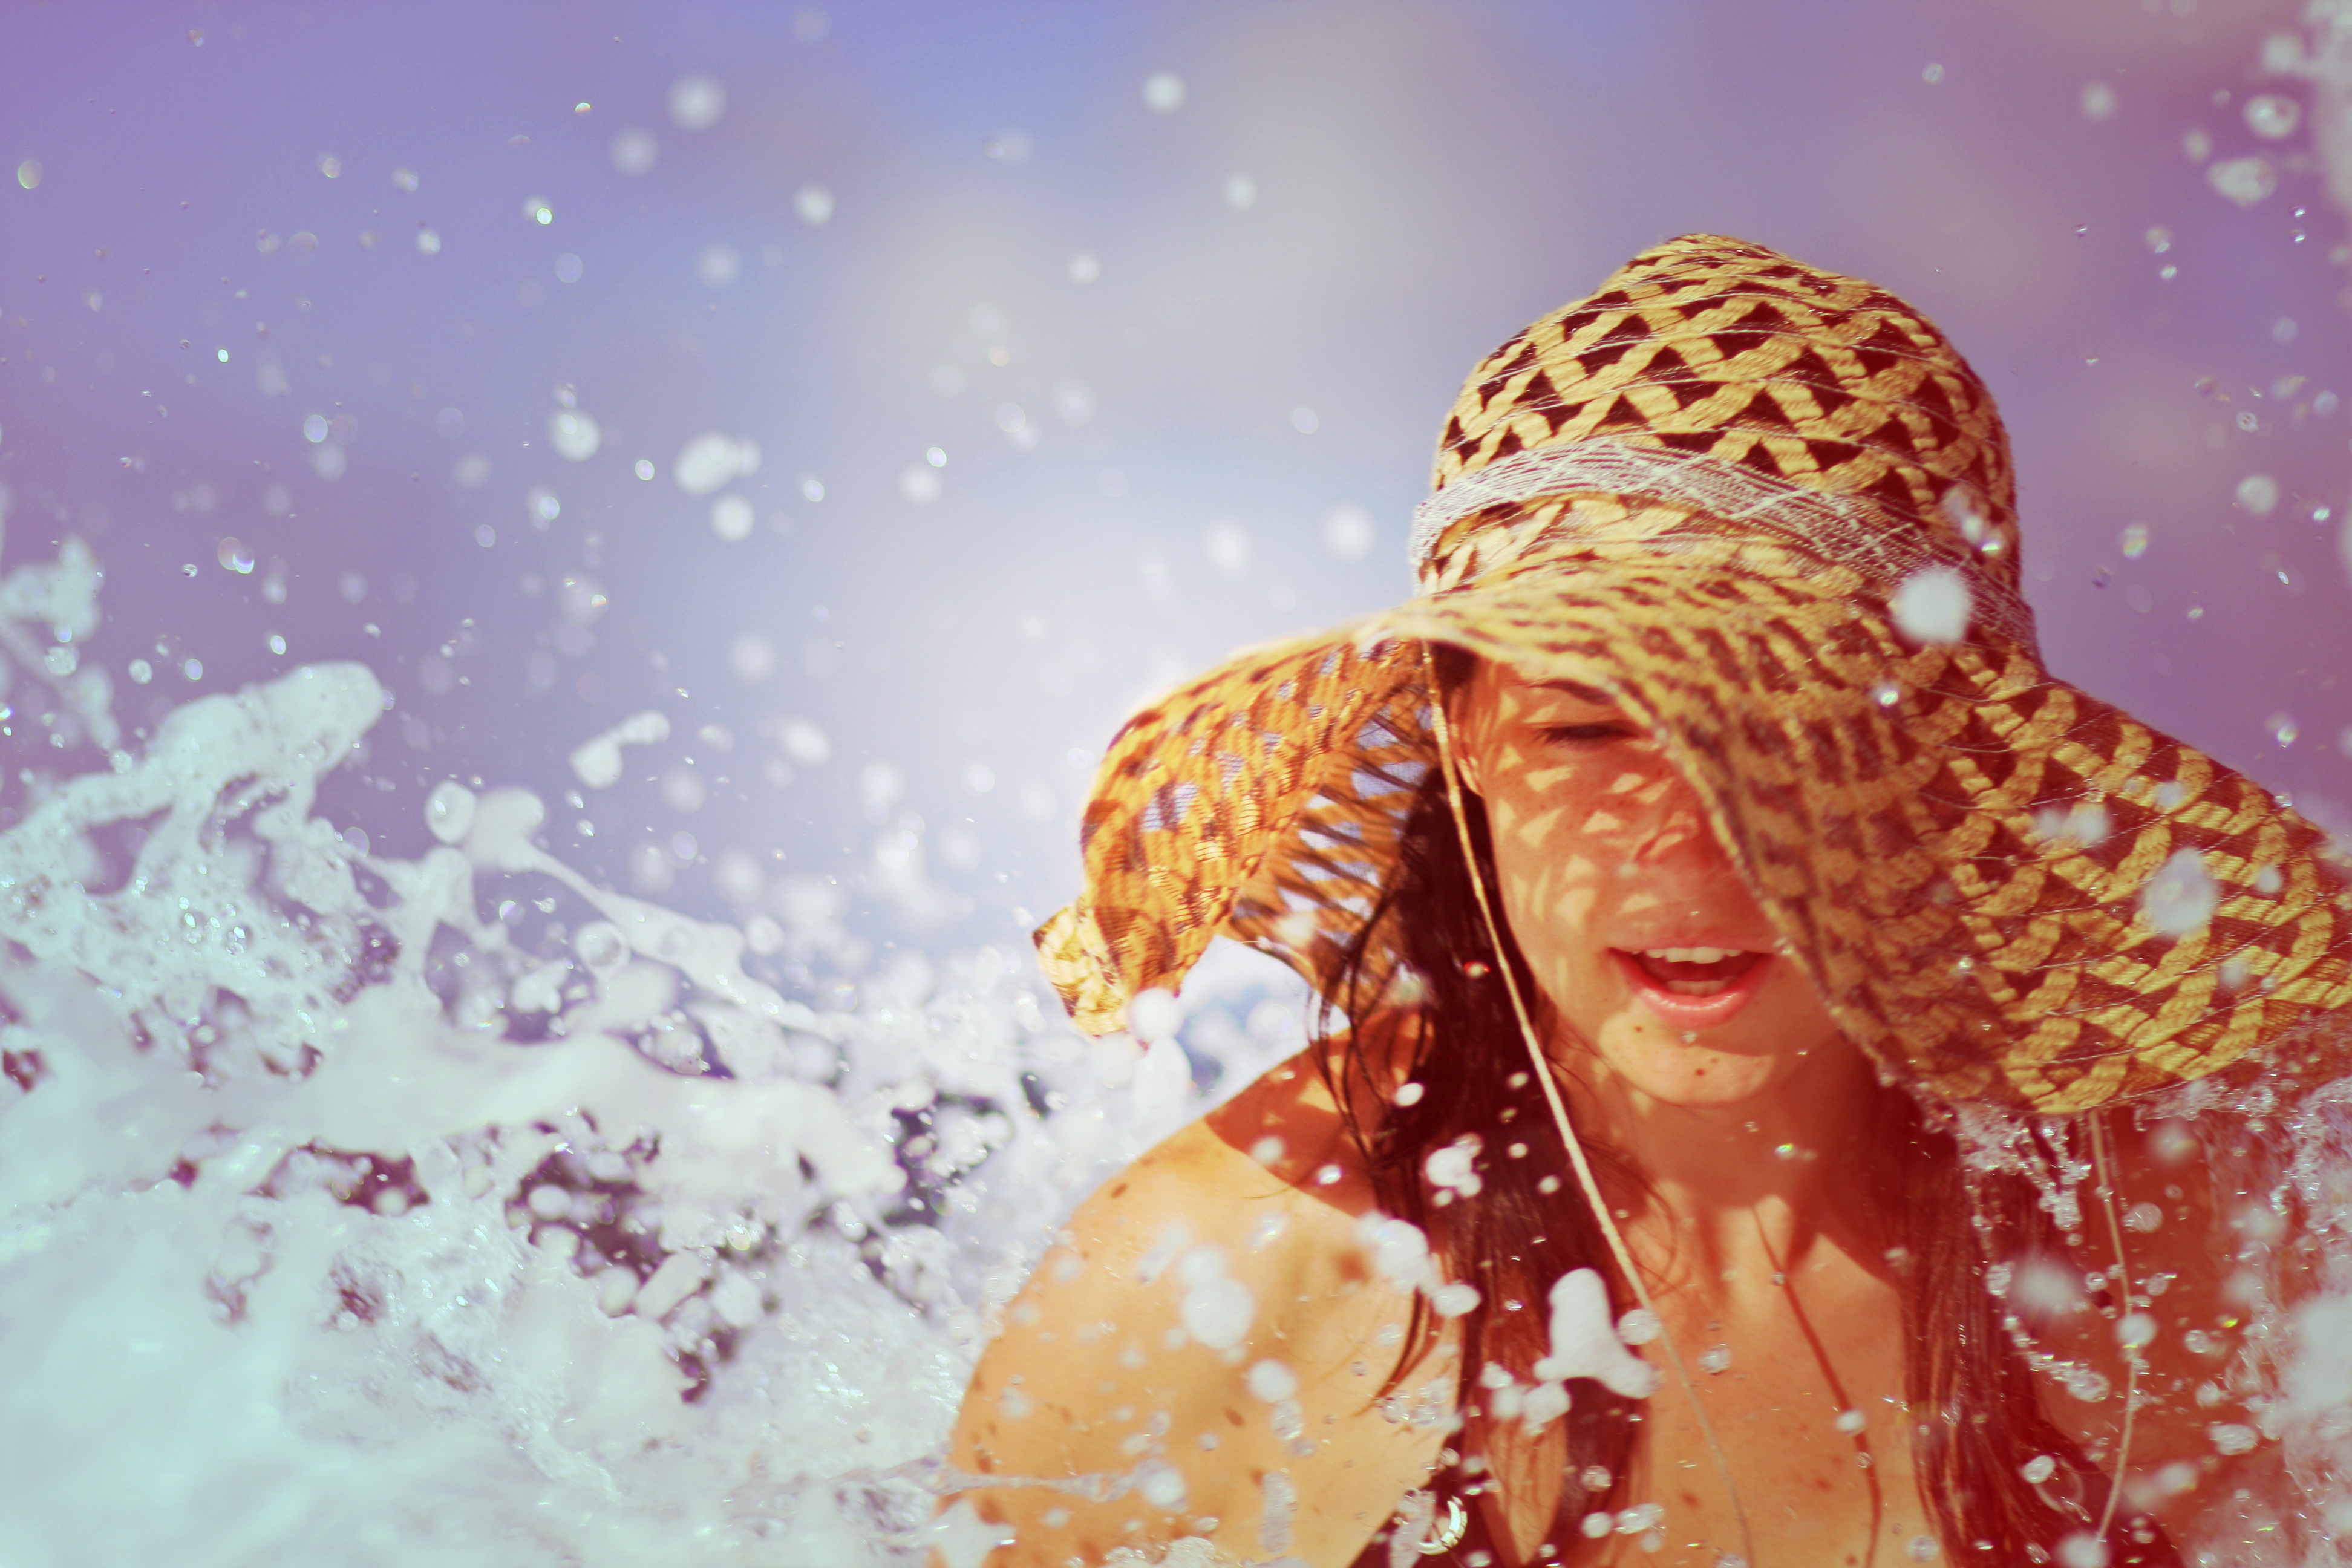
hand, flower, underwater, pattern, food, color, close up, human body, organ, macro photography